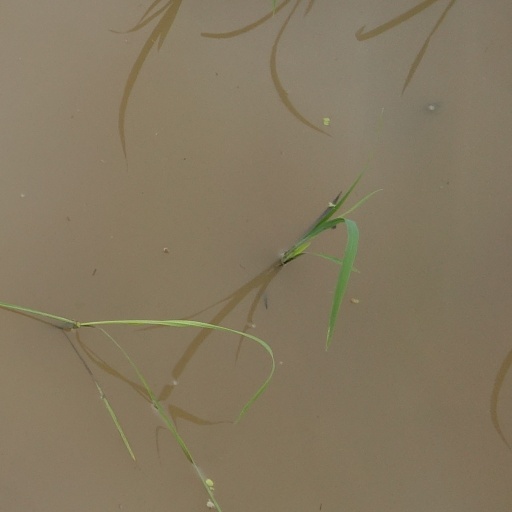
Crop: rice